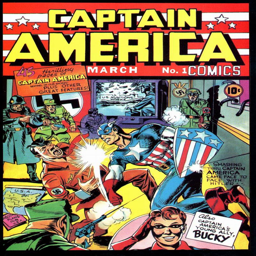
the cover of the very first appearance in any comic of comic book character shows him punching out military commander , in case there was any doubt whose side he was on .